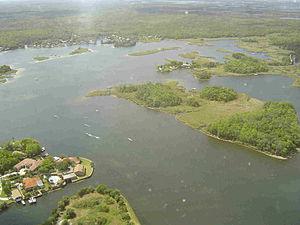
Cette liste de sources par débit a pour objectif de classer les sources dont le débit moyen est supérieur à 1 000 litres/seconde.